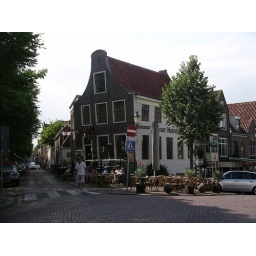
I just love this crooked building near the bridge in Medemblik.